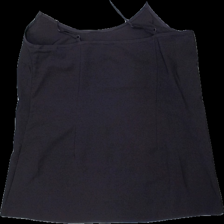
View: back
Type: Tank top
Category: Ladies
Brand: Marcs & Spencer
Colors: Purple
Material: 100% polyester
Cut: Regular
Size: 40
Season: Summer
Damage location: bottom left
Damage 2 location: bottom right
Damage 3 location: bottom center
Price range: <50
Recommended usage: Reuse
Description: lila linne